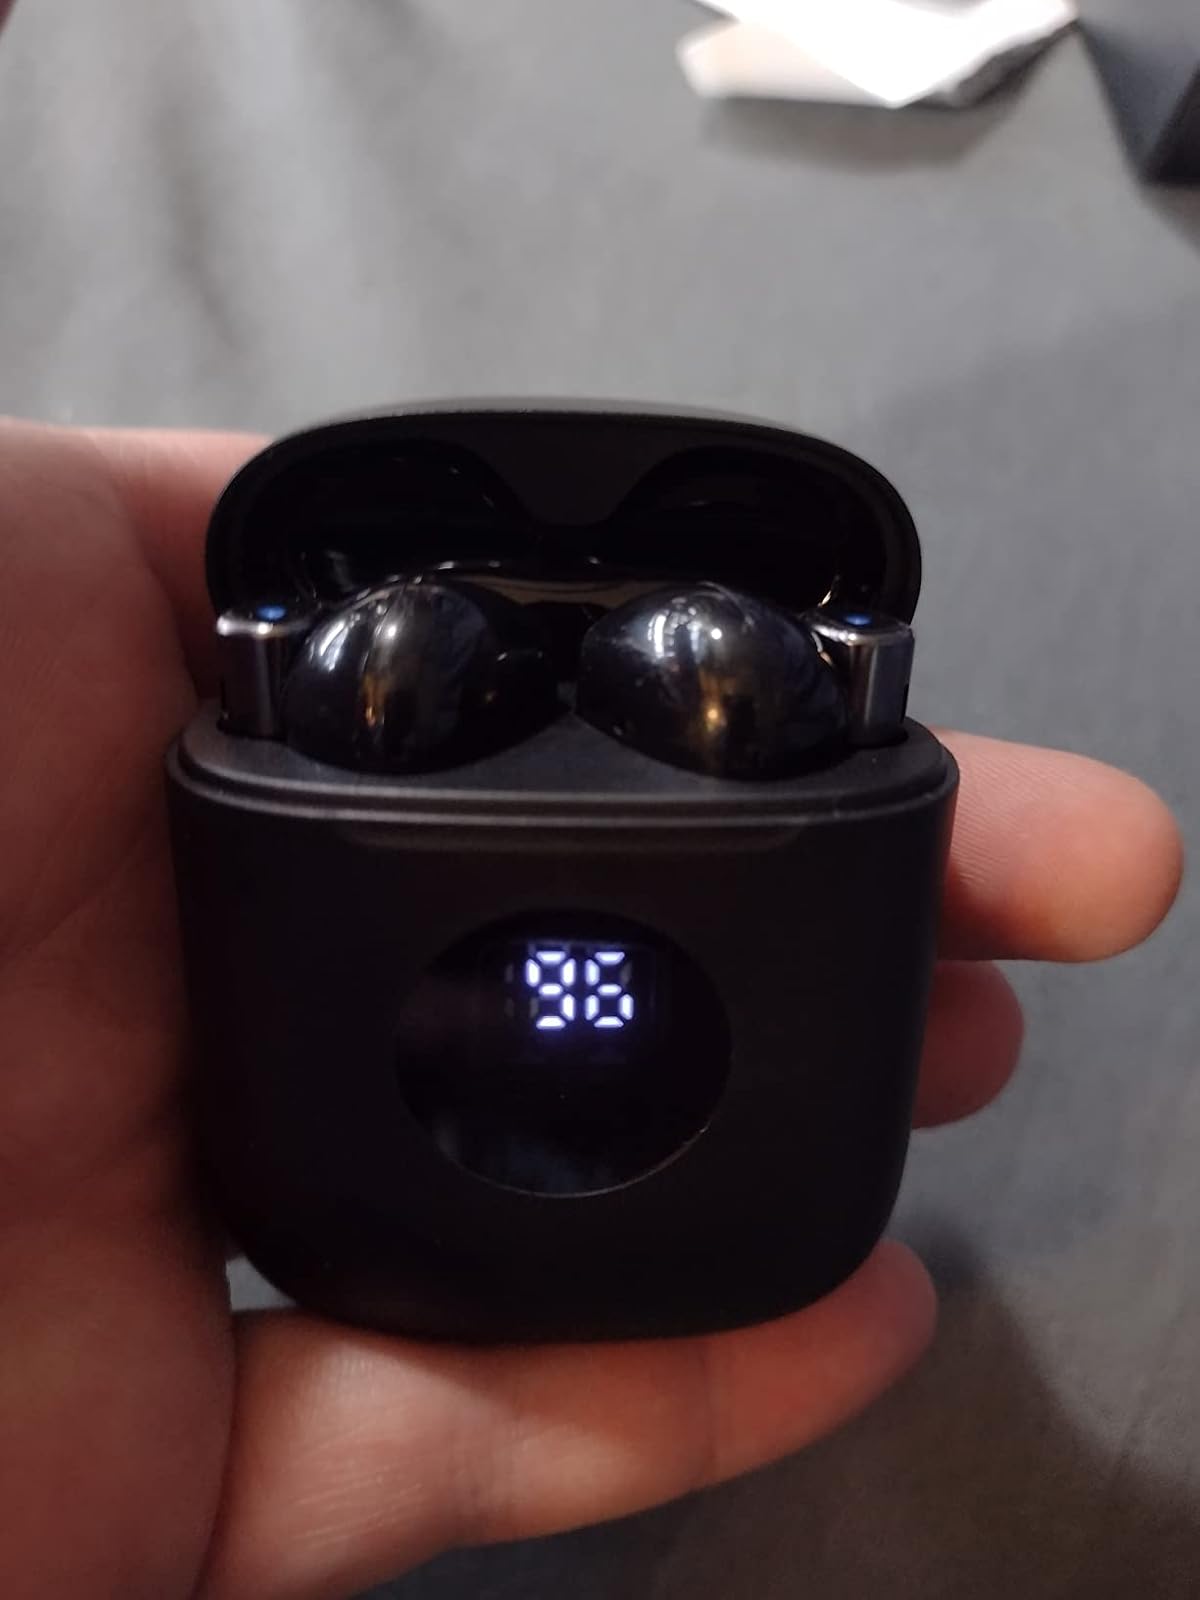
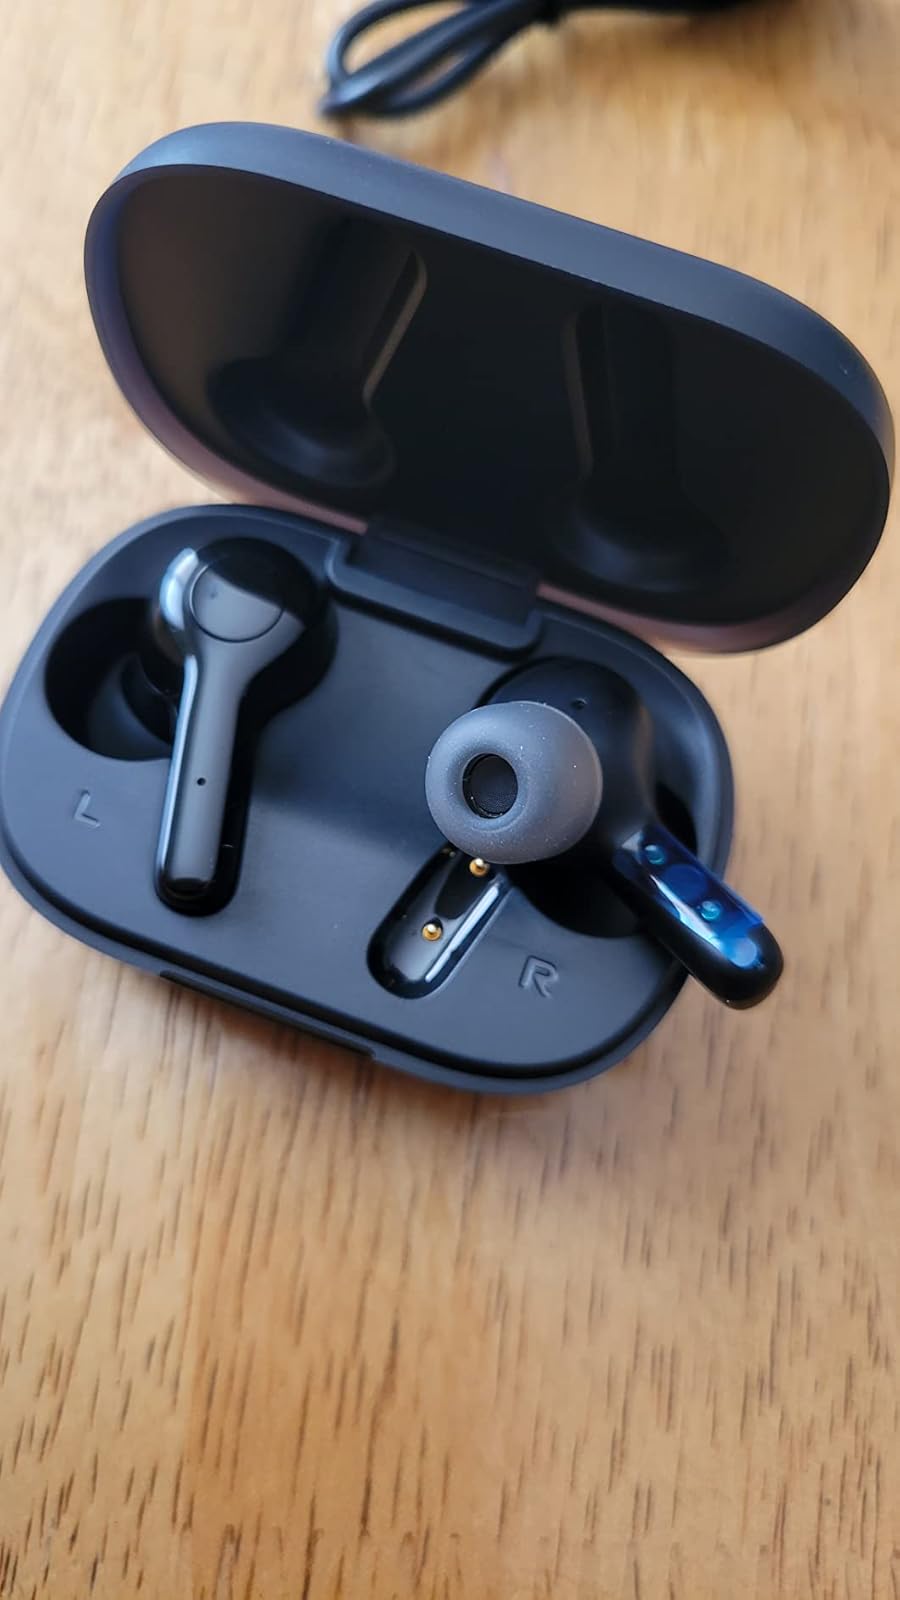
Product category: earbuds
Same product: no